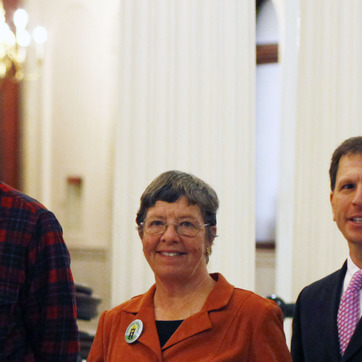
Material: hair